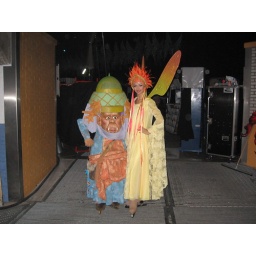
I'm the pretty one in the blue dress ;)